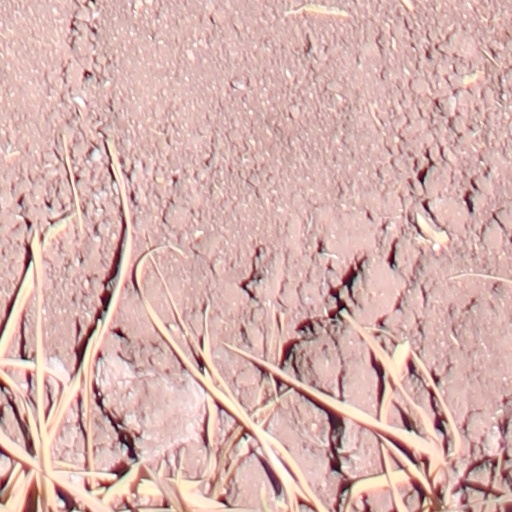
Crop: wheat